Vignelli Associates

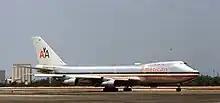

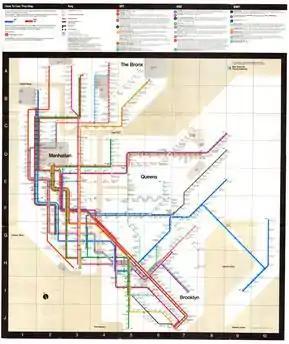
Vignelli's 1972 New York City subway map

Some of their most well-known designs involved brand identity for major clients including Knoll International (1965), for which they led a comprehensive review of the company's visual presence, American Airlines (1967), for which they designed the airline's logo, and the New York City Subway, for which they designed the signage and wayfinding systems and map first at Unimark and then as Vignelli Associates.